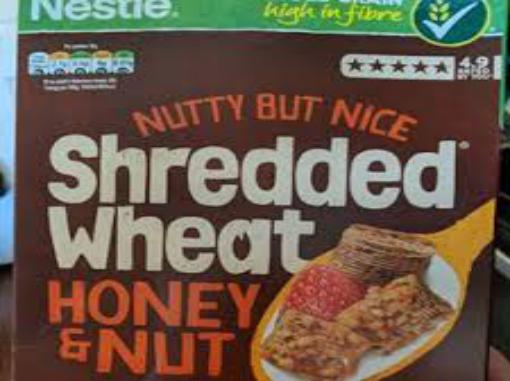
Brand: Honey Nut Shredded Wheat
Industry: Food